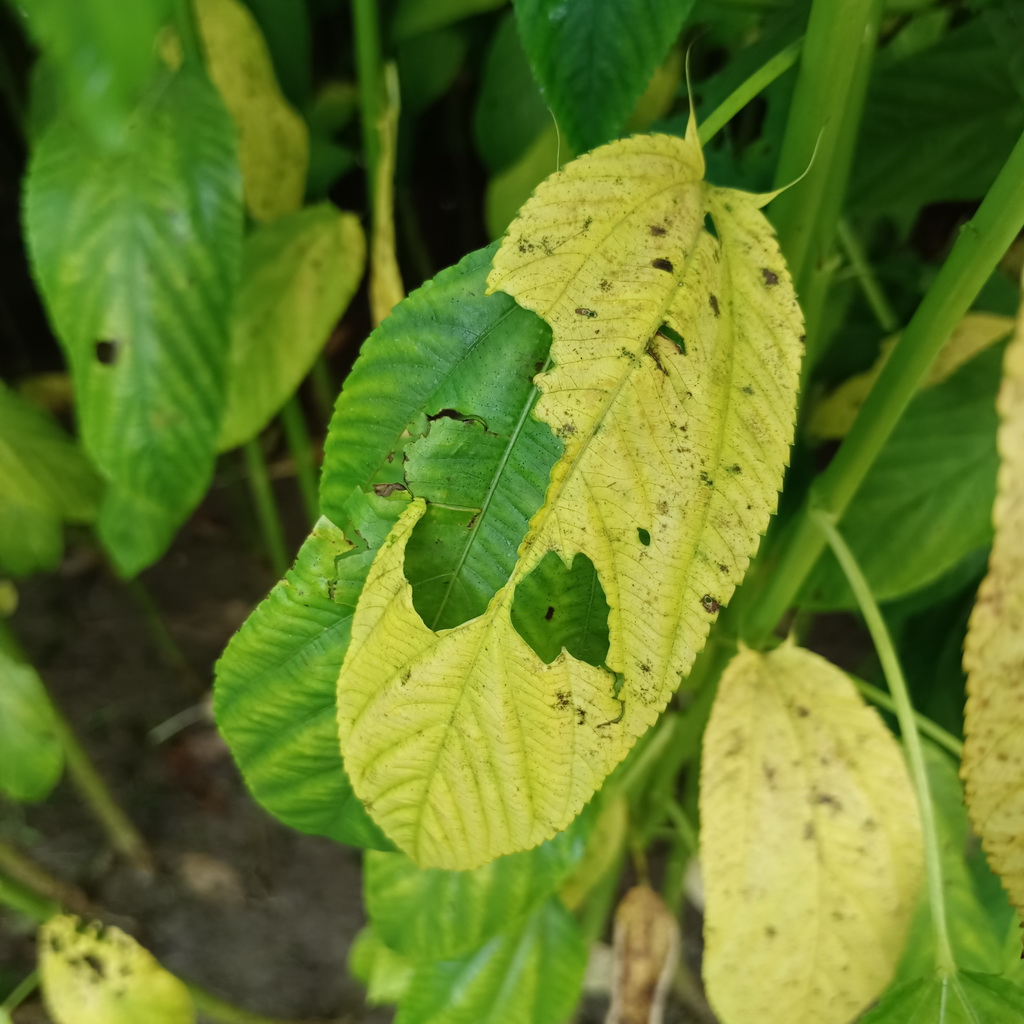
Label: Mosaic